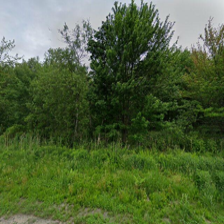
Label: streetView